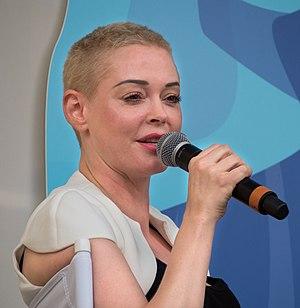
Scream /skɹim/, ou Frissons au Québec, est un film d'horreur américain réalisé par Wes Craven, écrit par Kevin Williamson et sorti en 1996. Il fait partie de la tétralogie Scream, dont il est l'opus initial.